DS Andromedae

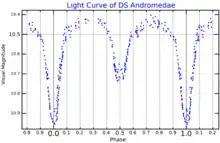
The light curve for DS Andromedae, adapted from Milone "et al."

A. Alksnis discovered the variability of DS Andromedae's brightness in 1957, by measuring 60 photographic plates.